Cat Burglar

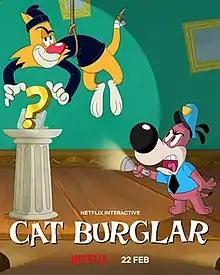
Promotional poster, depicting Rowdy (left) and Peanut (right).

Cat Burglar is a 2022 adult animated interactive heist comedy short film created by Charlie Brooker and co-written by supervising director Mike Hollingsworth and director James Bowman, with Annabel Jones as an executive producer. The viewer plays as a cartoon cat burglar named Rowdy who is trying to steal a valuable artwork from a museum which is protected by a security guard dog named Peanut. The viewer must answer a series of trivia questions correctly to advance the story and avoid Rowdy losing his three remaining lives. The film pays homage to the works of animator Tex Avery.